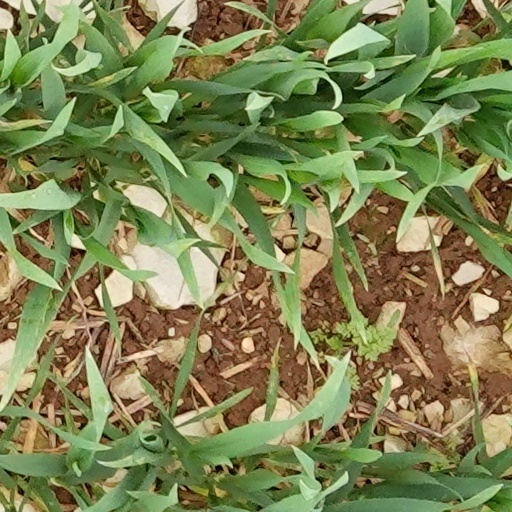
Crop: wheat